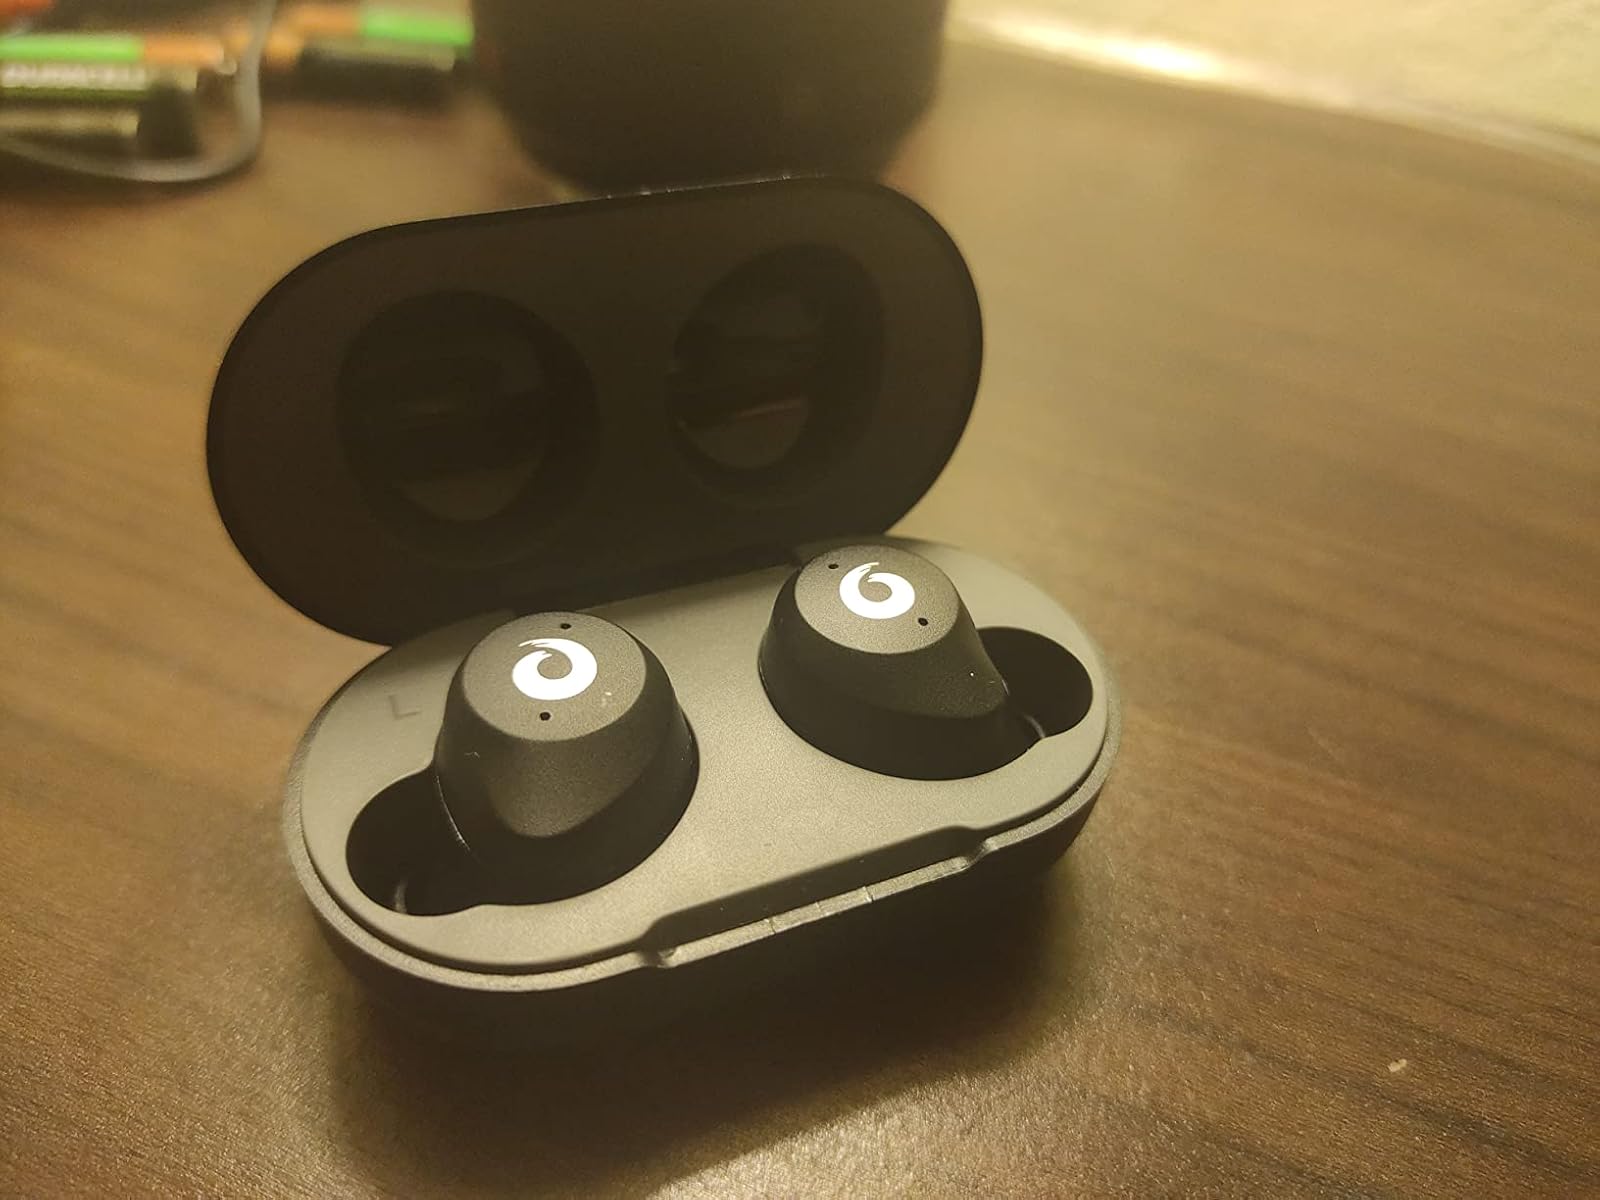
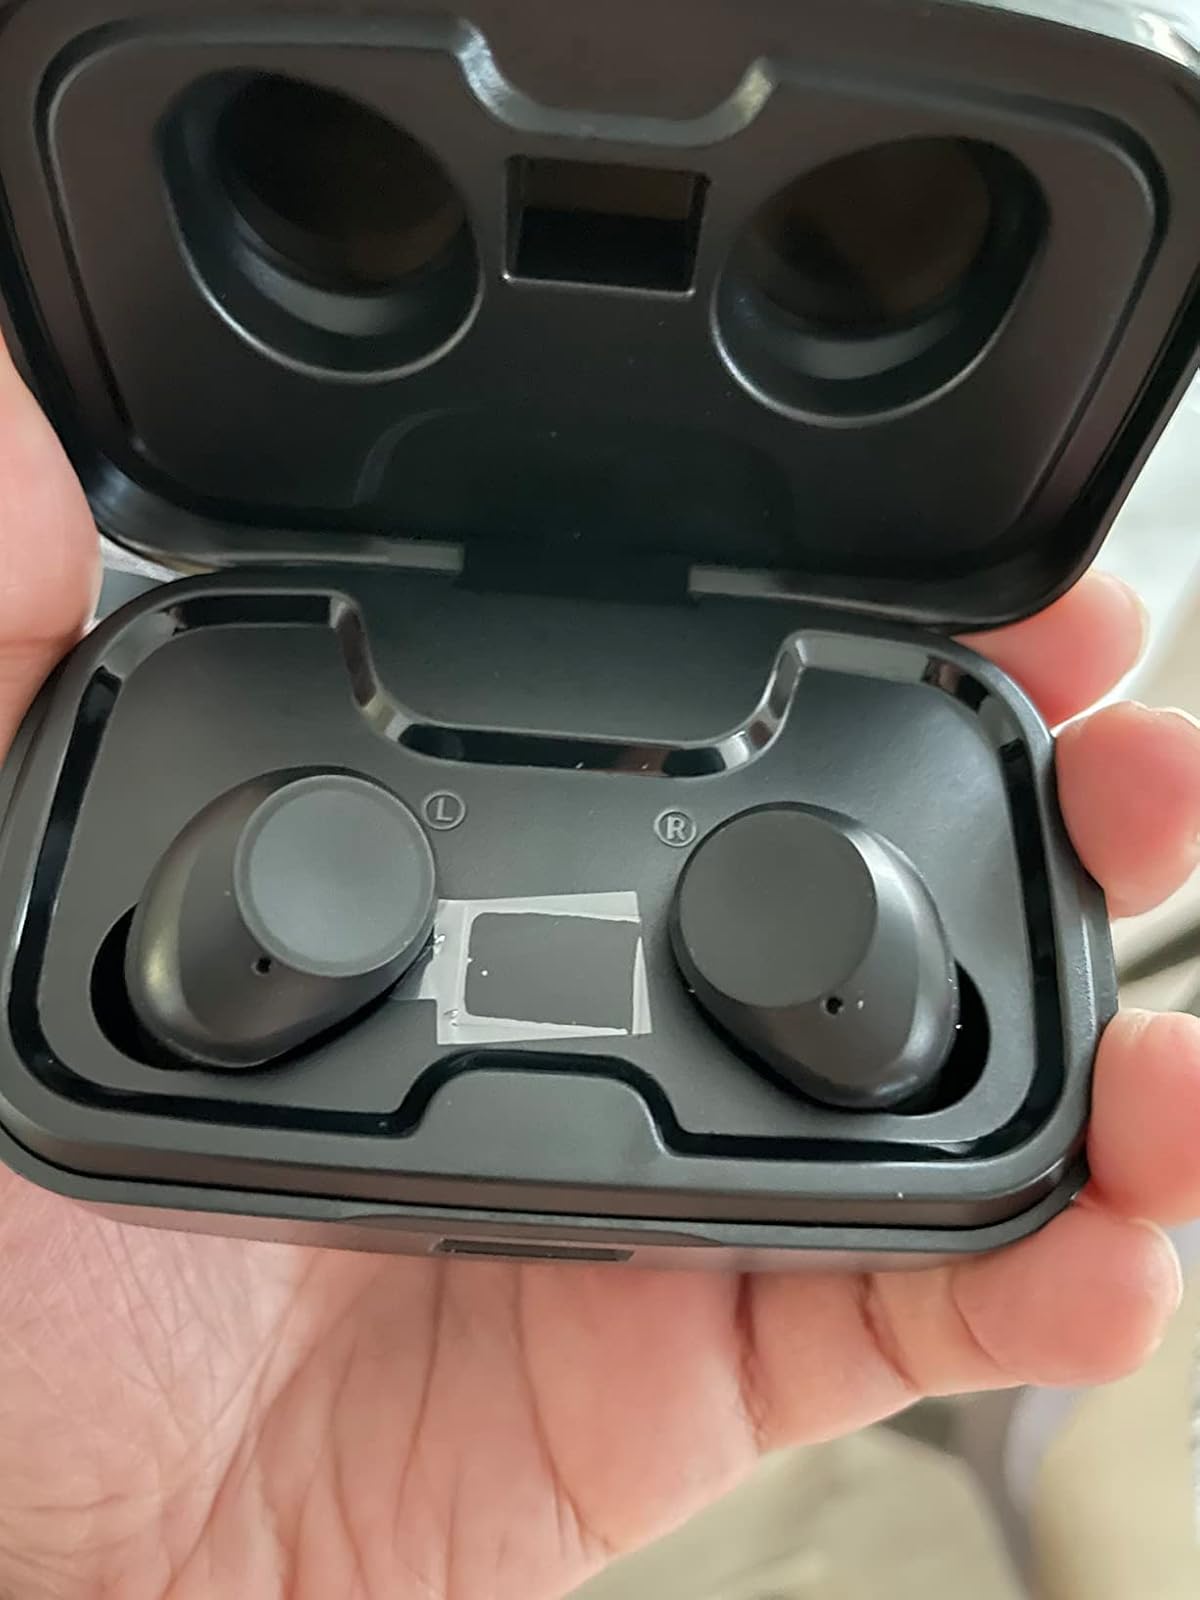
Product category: earbuds
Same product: no